Lehighton station

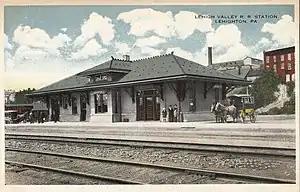
Lehighton station in the early 1900s

Lehighton station was a Lehigh Valley Railroad station that was located in Lehighton, Pennsylvania, USA. It was part of the Lehigh Valley main line, and was also the eastern terminus for Hazleton Branch passenger trains, although the branch diverged at Penn Haven Junction, north of Jim Thorpe.